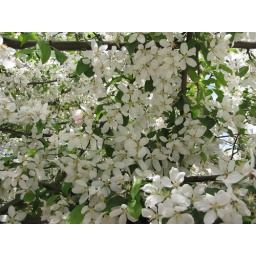
I caught the trees by my apartment in the height of their white leaved glory.